Datar–Mathews method for real option valuation

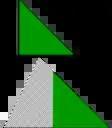
Fig. 16 Ratio of areas is proportional to the probability.

The possibility function for the fuzzy pay-off is formula_78. A simple interpretation is the proportionality ratio of the positive area of the fuzzy NPV over the total area of the fuzzy NPV. The probability of the project payoff for the DM Range Option is proportional to the area (CDF) of the positive distribution relative to the complete distribution. This is computed as formula_79 In each the ratios of the areas compute to the same possibility/probability value. The positive payoff of fuzzy pay-off simply is the mean of the positive area of the fuzzy NPV, or formula_80. Likewise, the positive payoff for the DM Range Option is the mean of the right tail ("MT"), or formula_81 less the strike price formula_82 This insight to the mechanics of the two methods illustrates not only their similarity but also their equivalency.